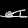
Label: Sandal